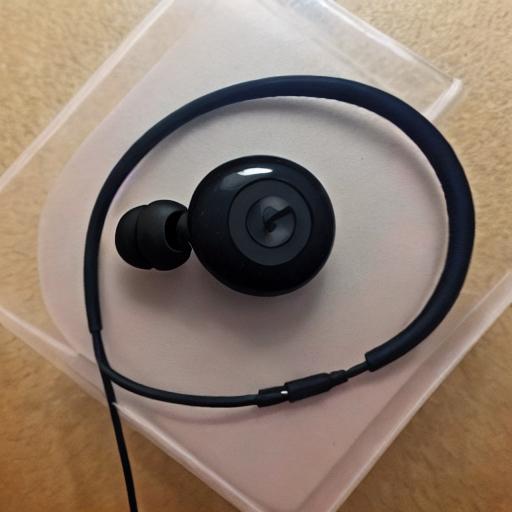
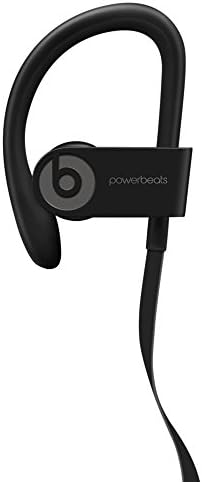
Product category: headphones
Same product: no